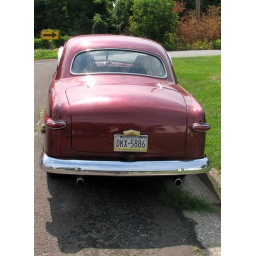
A very nice looking red classic car in Phoenixville, PA